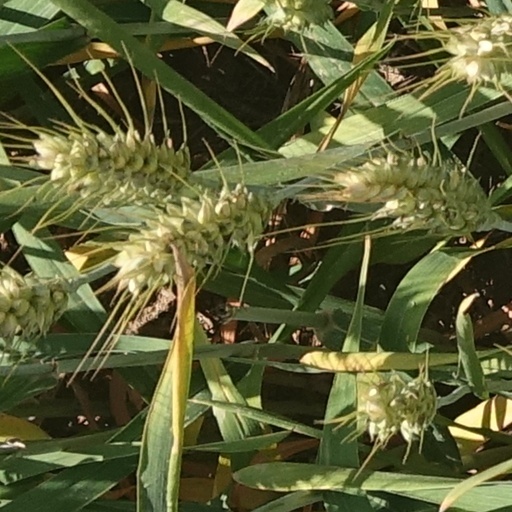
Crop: wheat